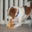
Label: dog